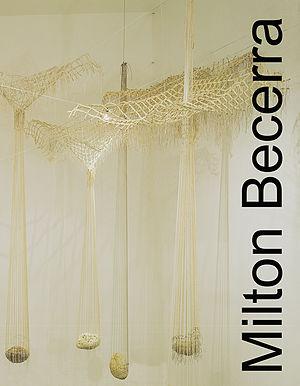
Milton Becerra, né en 1951 dans l'état de Táchira au Venezuela, est un plasticien d'Art contemporain vénézuélien.